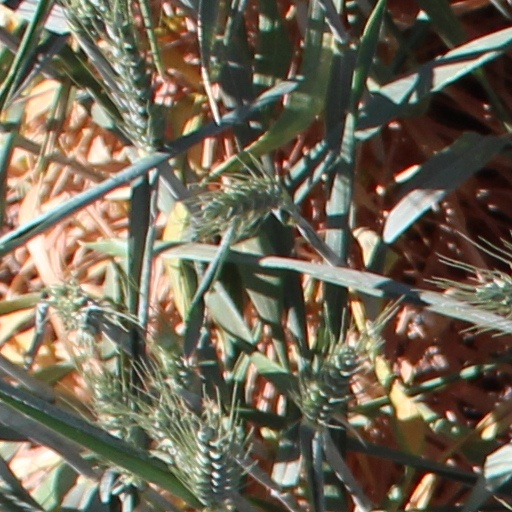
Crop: wheat